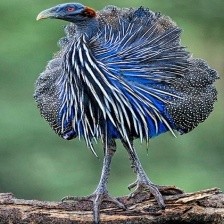
Species: VULTURINE GUINEAFOWL
Scientific name: ACRYLLIUM VULTURINUM